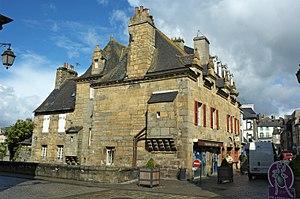
Le pont de Rohan est un pont habité franchissant l'Elorn au centre de Landerneau, dans le Finistère. C'est l'un des plus vieux des quarante-cinq ponts garnis de maisons d'Europe. Construit au XVIᵉ siècle au fond de l'aber qui servait de port, il a l'originalité supplémentaire de subir la marée et de séparer l'eau douce de l'eau saumâtre.